Niklas Rådström

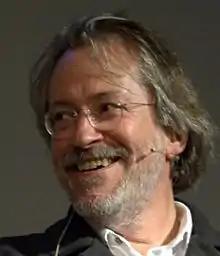

Niklas Rådström (born 12 April 1953) is one of Sweden's most noted and prolific contemporary poets, novelists and playwrights. He is the son of the author Pär Rådström and theater director Anne Marie Rådström.